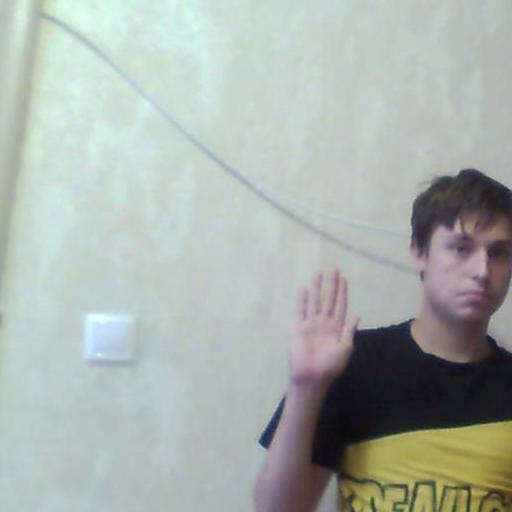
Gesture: stop